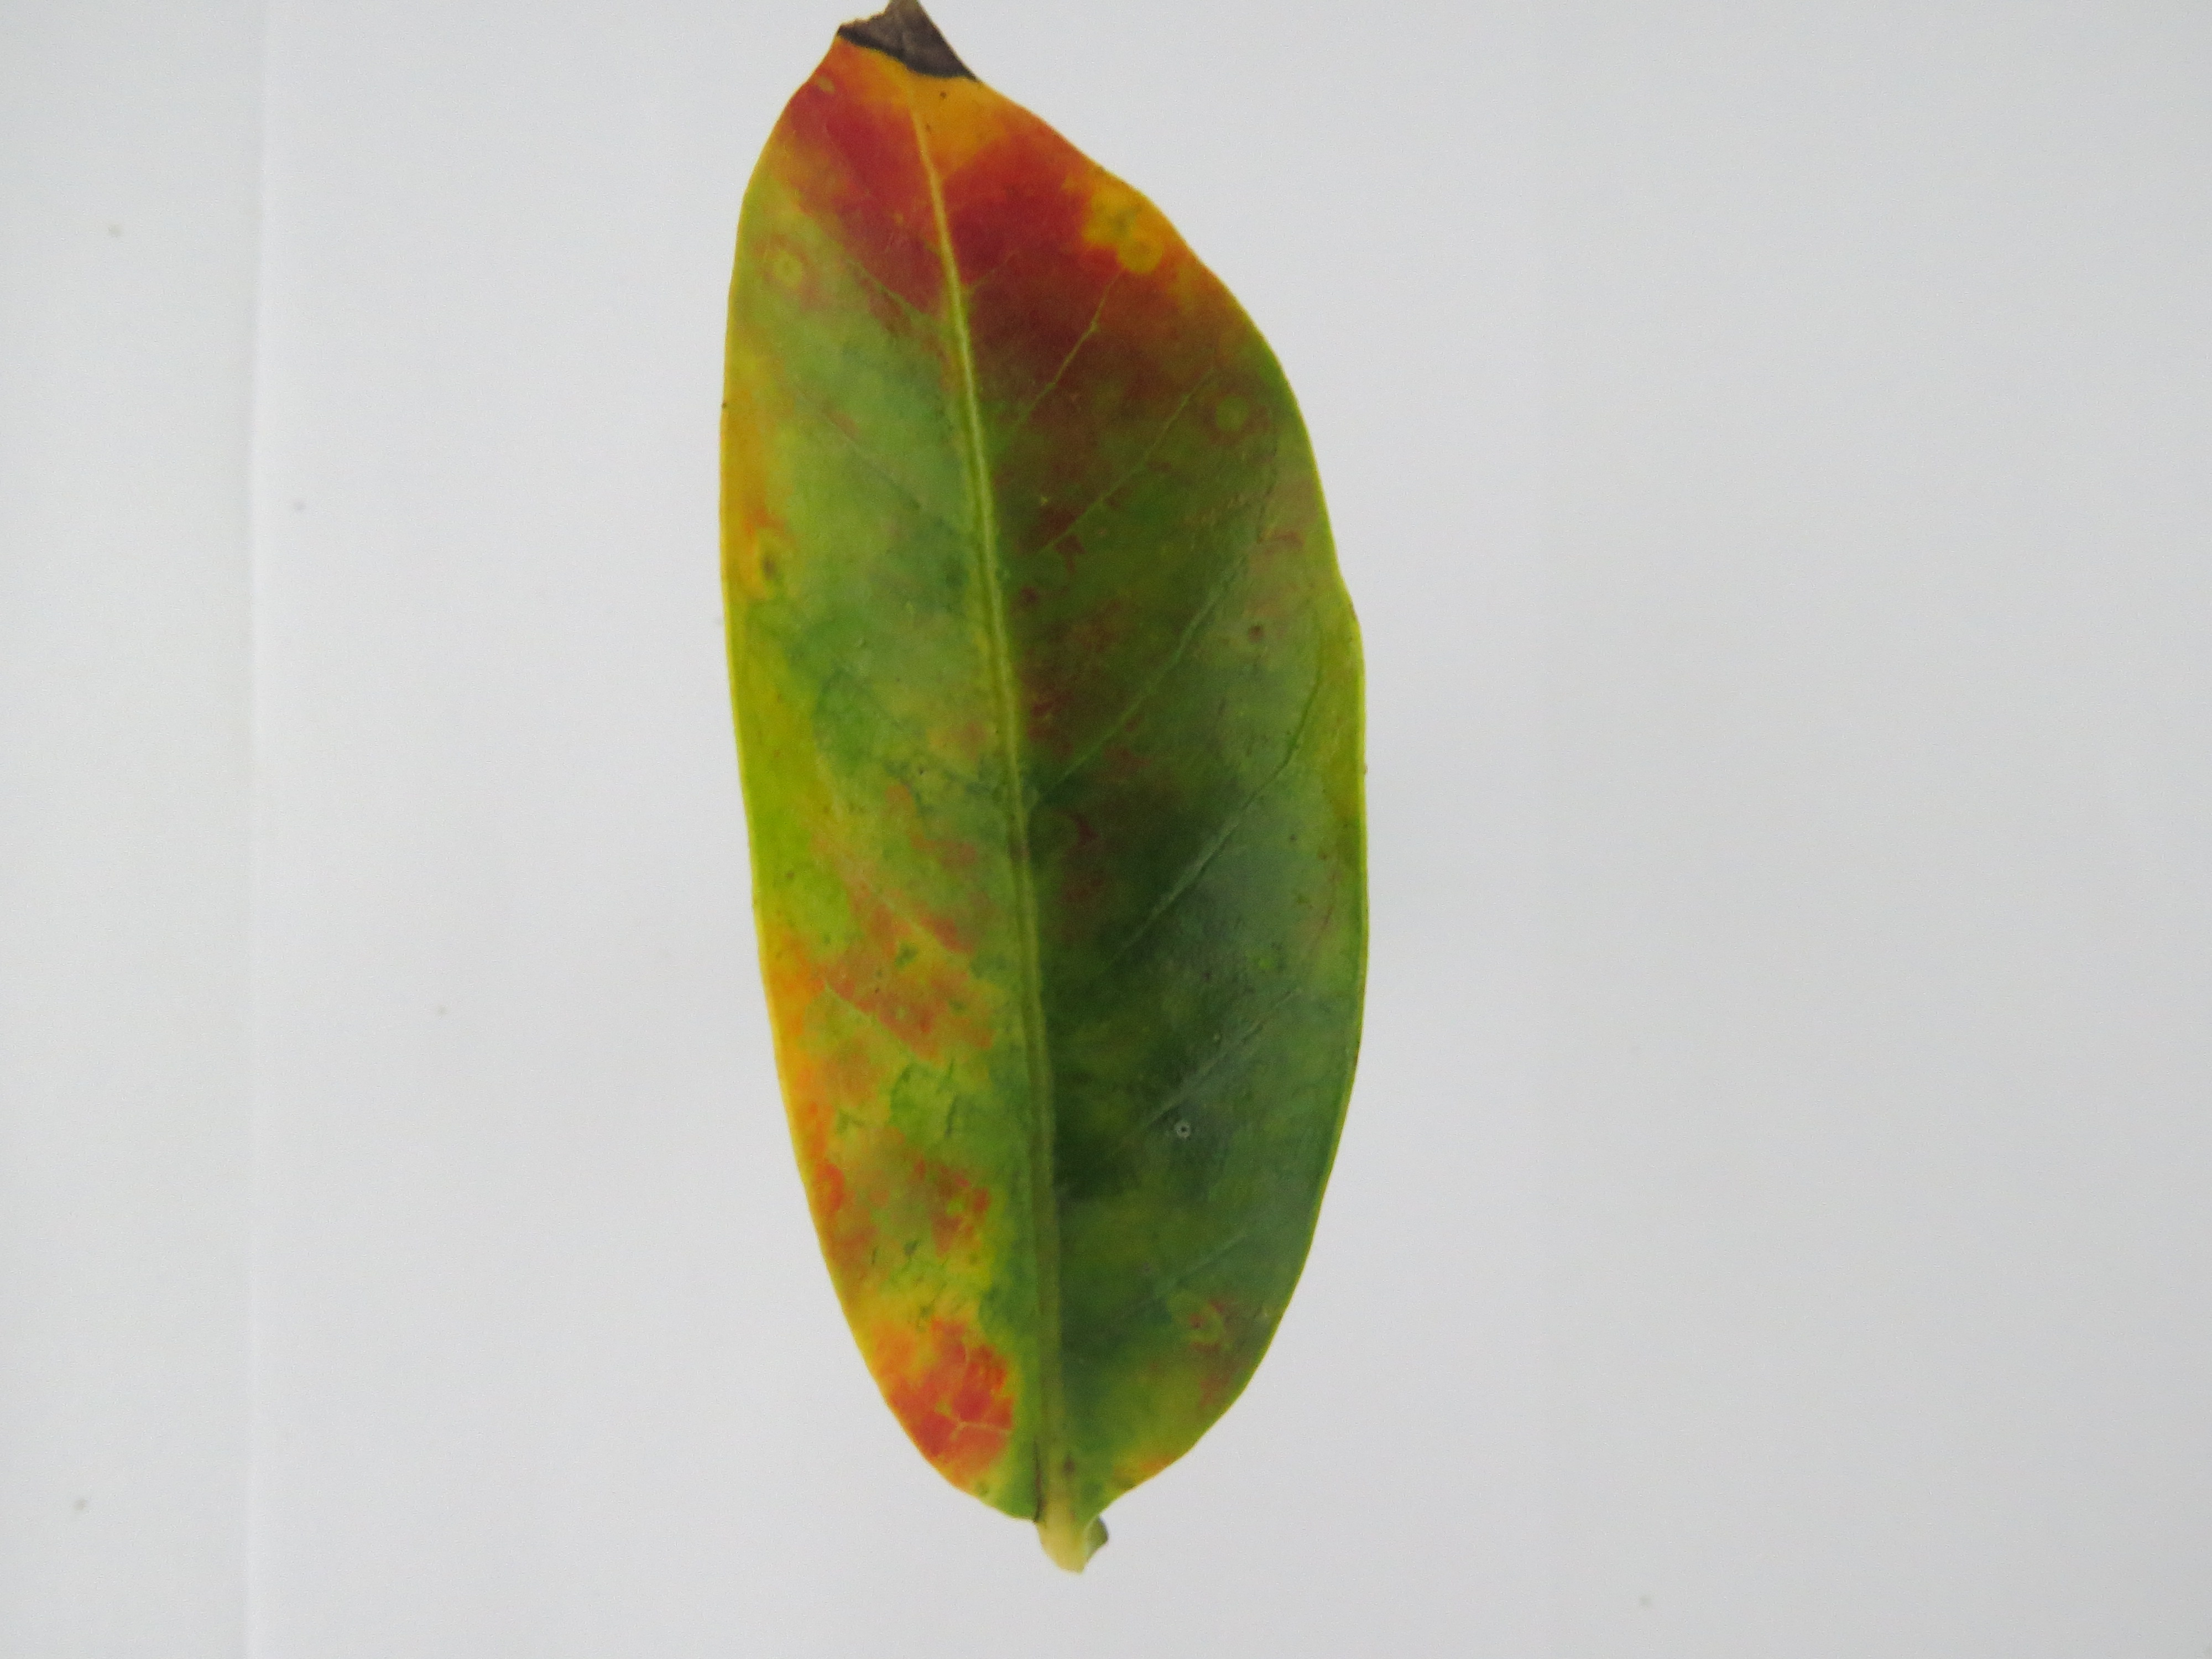
Label: phosphorus-P